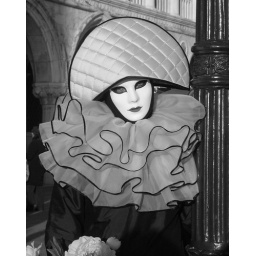
Black and white portrait of a black and white Carnivale goer in Venice